Tayama Station

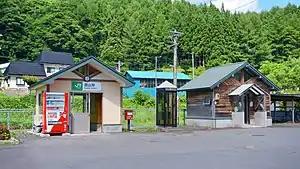
Tayama Station in July 2021

is a JR East railway station on the Hanawa Line in the city of Hachimantai, Iwate Prefecture, Japan.